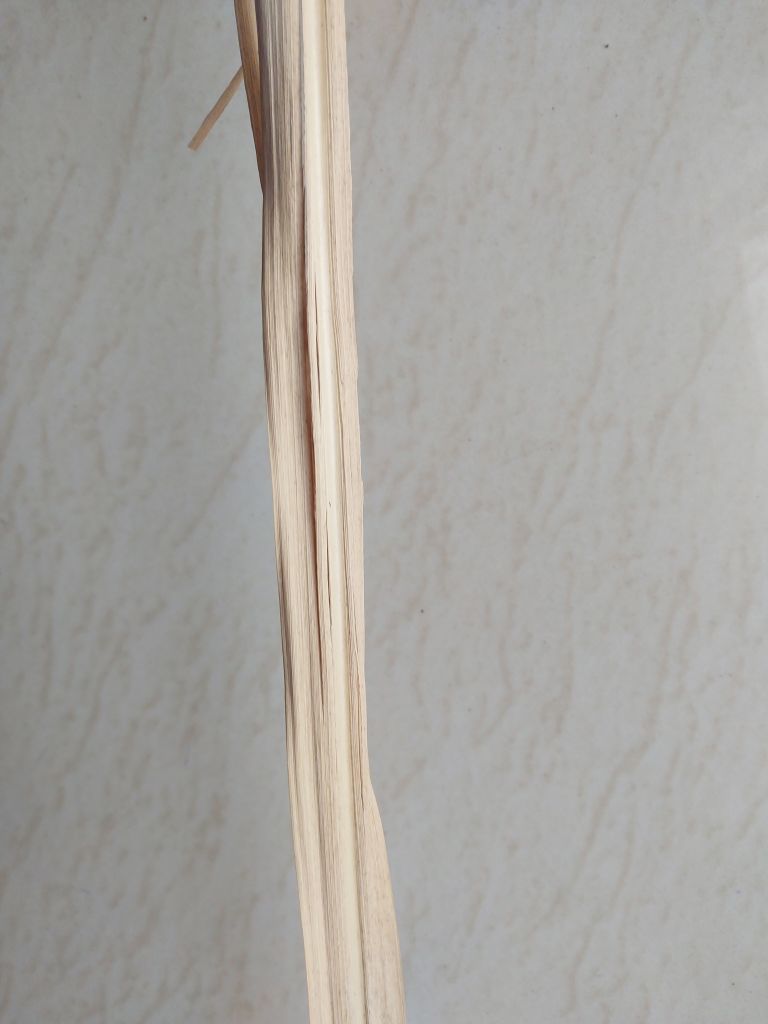
Label: Dried